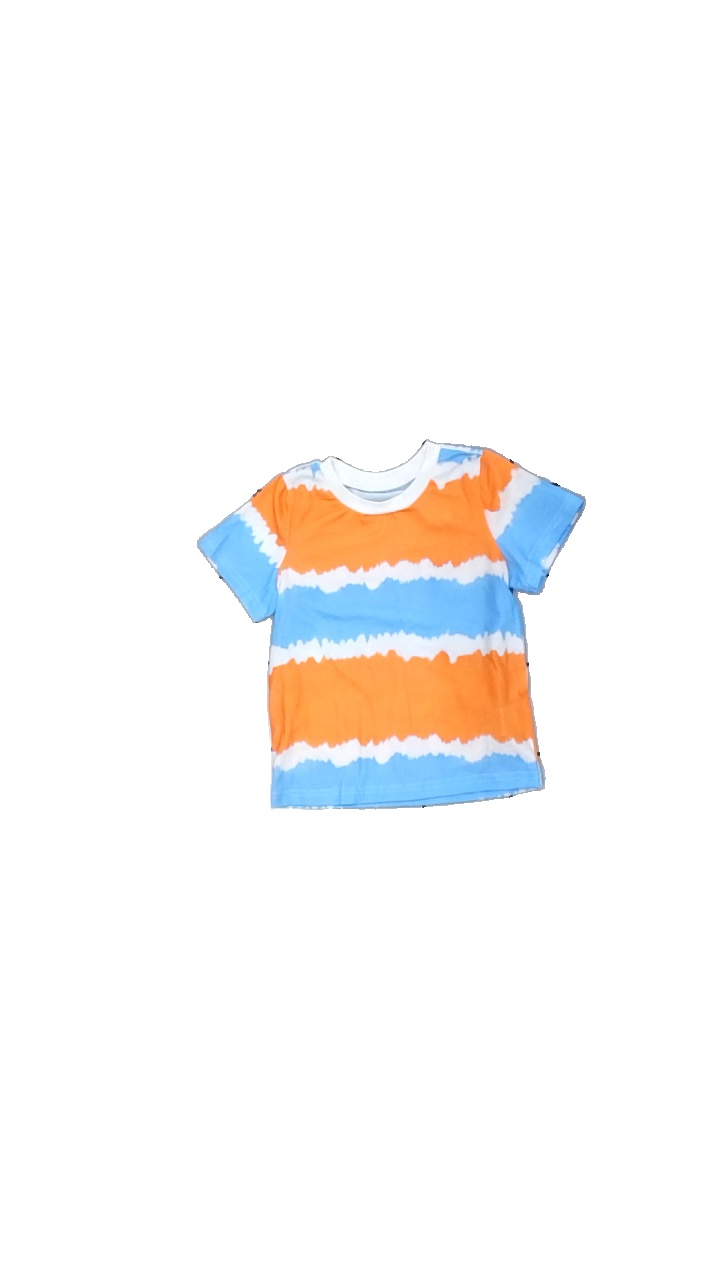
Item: T-shirt (Children)
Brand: Missing
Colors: Orange, Turquoise
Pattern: Striped
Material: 100% poly
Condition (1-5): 3
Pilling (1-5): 4
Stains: Minor
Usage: Reuse
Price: <50